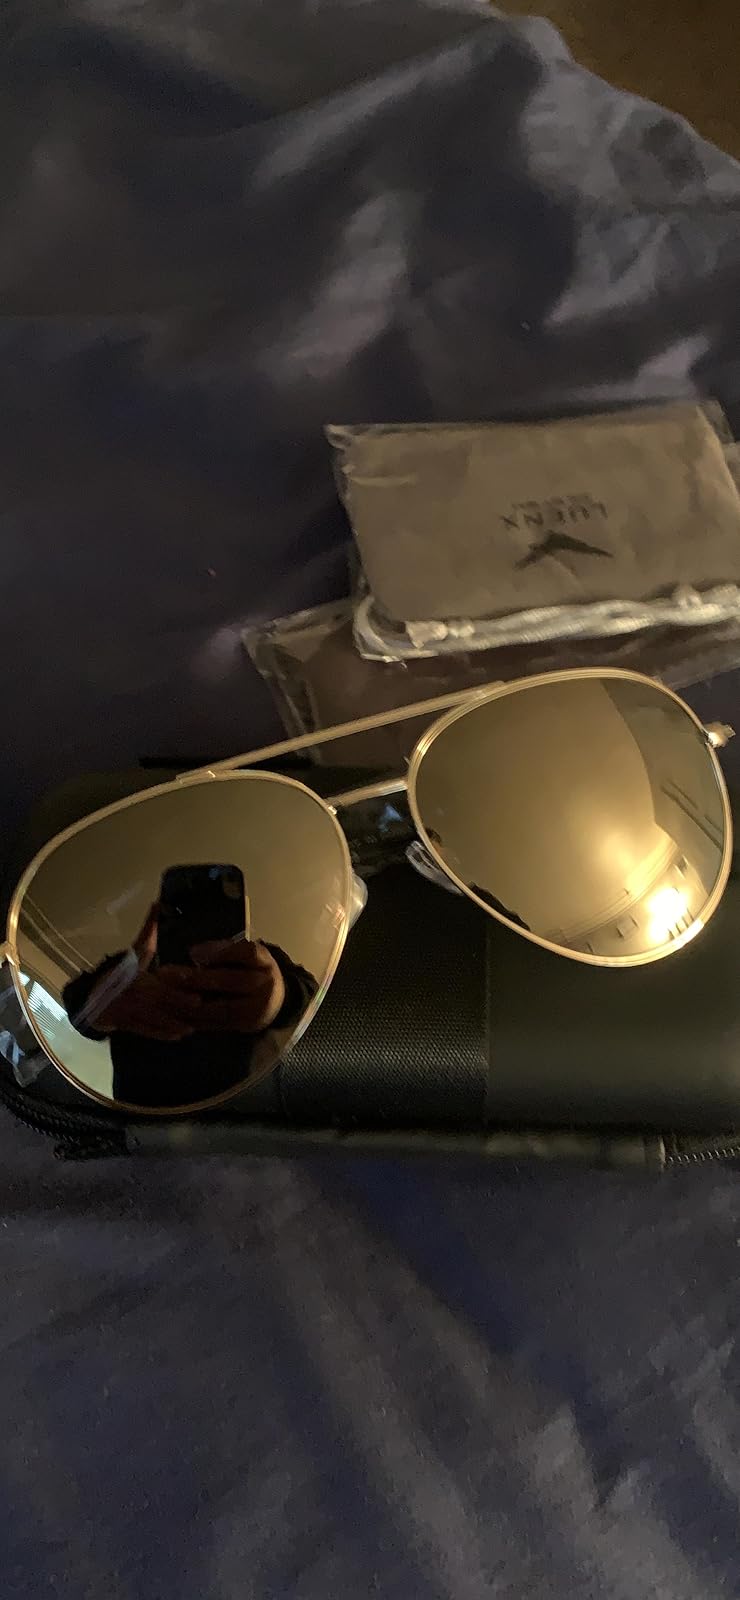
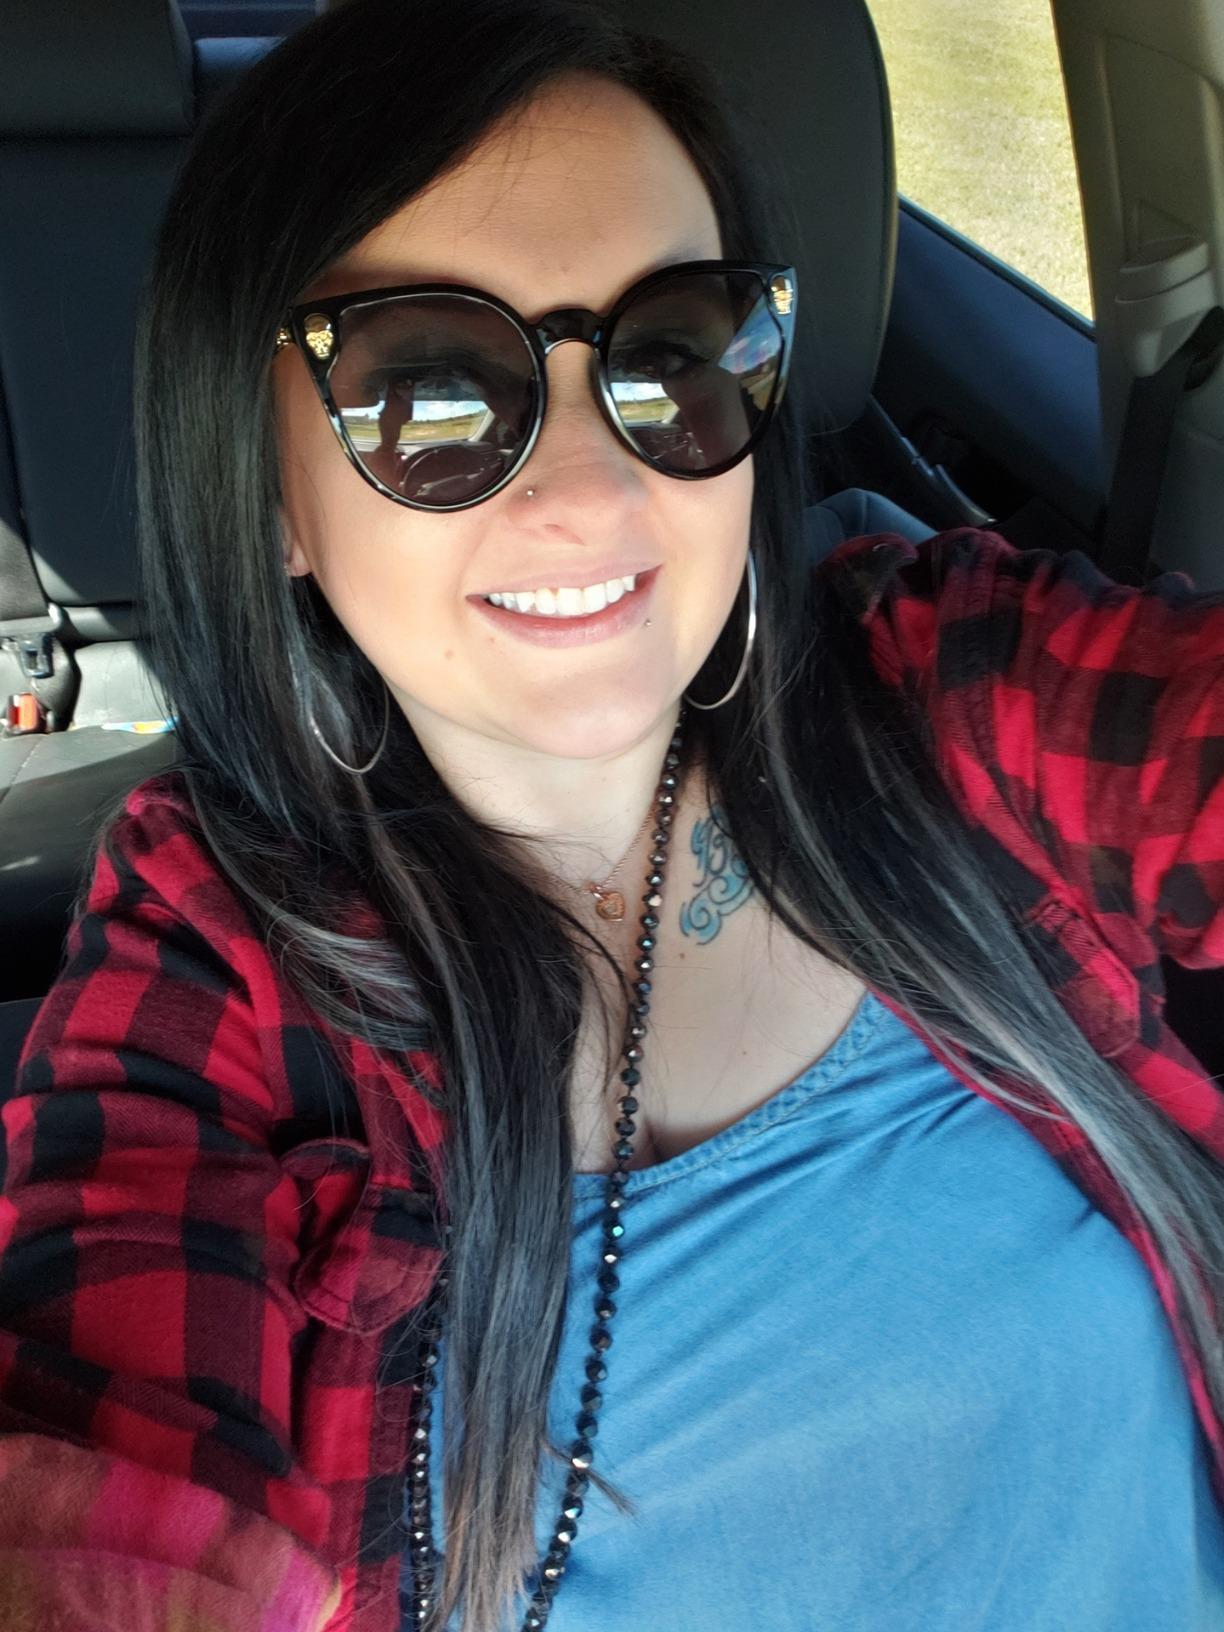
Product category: accessories_sunglasses
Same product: no